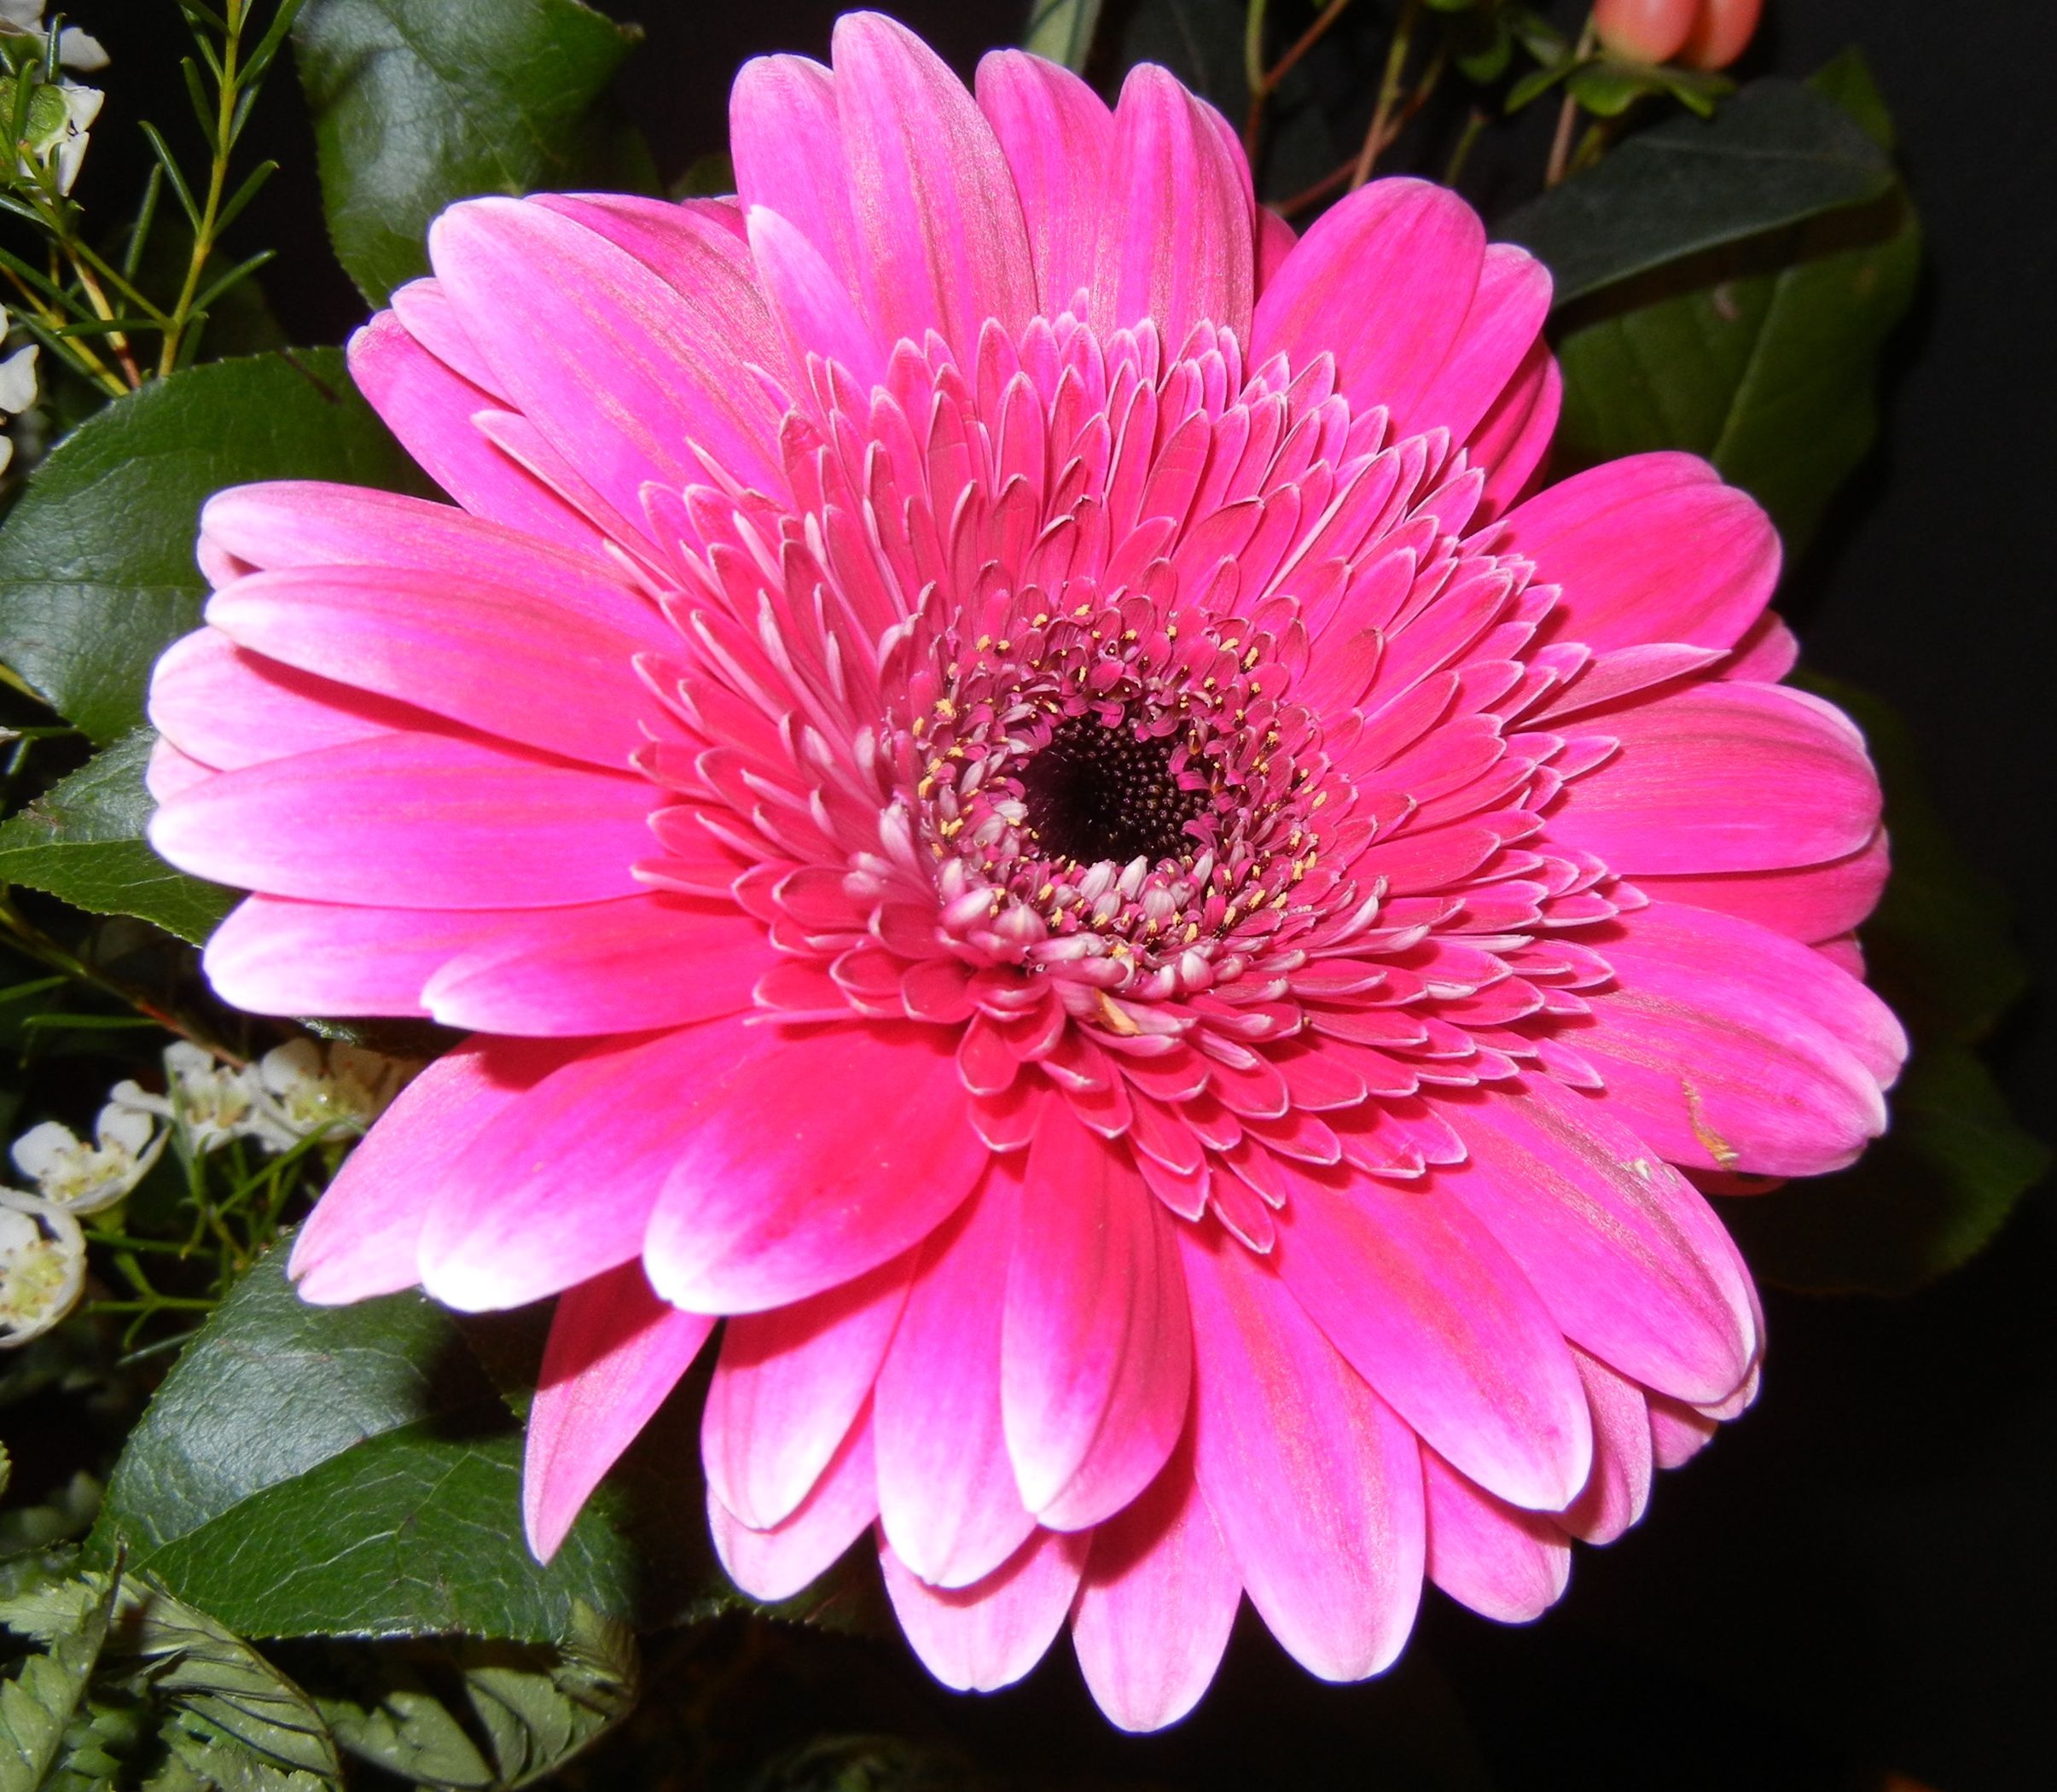
blossom, plant, flower, petal, bloom, natural, pink, dahlia, gerbera, flowering plant, daisy family, city car, asterales, annual plant, land plant